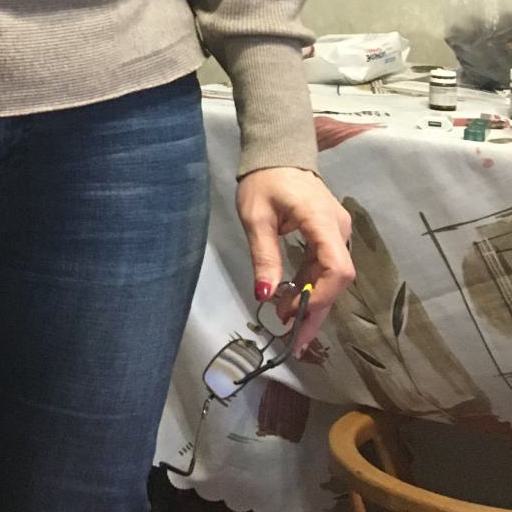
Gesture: no_gesture